Henry Low (chef)

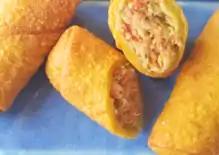
A cross-section of an egg roll.

Henry Low was a Chinese American chef at the Port Arthur Restaurant in New York City during the 1920s and 1930s, and has been credited as a possible inventor of the egg roll.